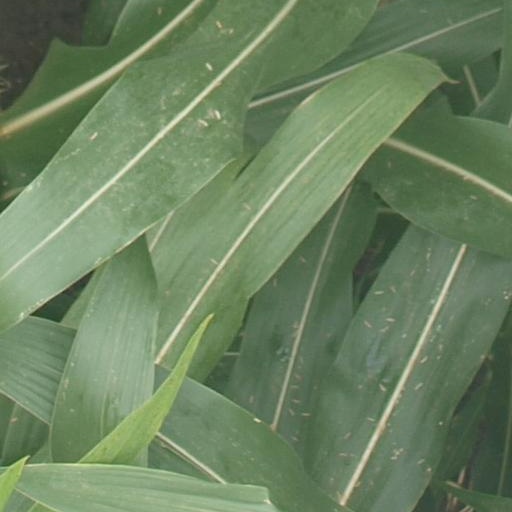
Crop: maize; corn